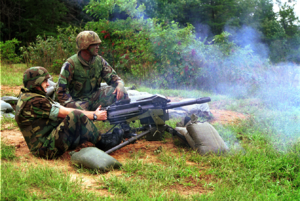
Le Mk.19 est un lance-grenades automatique américain de 40 mm, alimenté par bande de munitions.